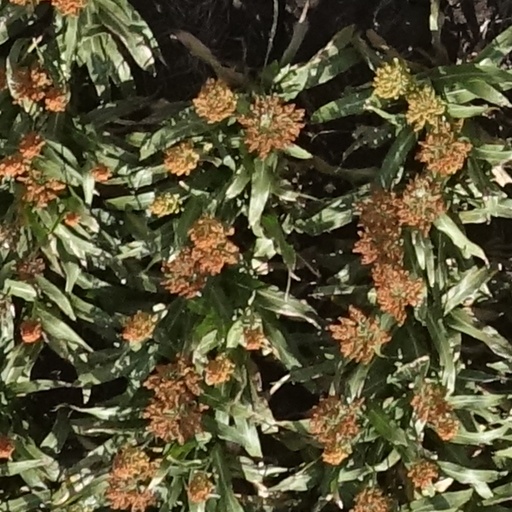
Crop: sorghum